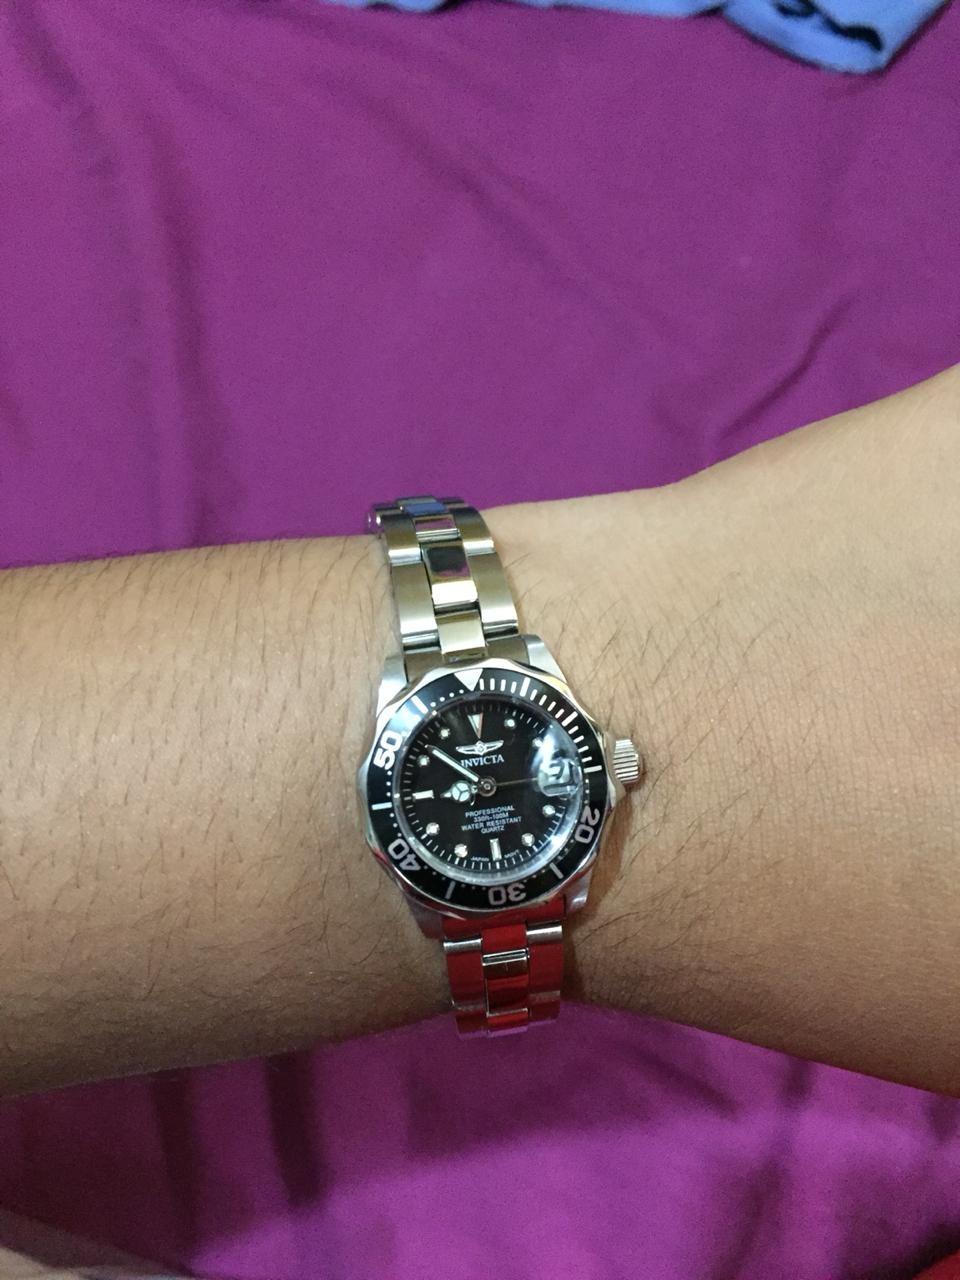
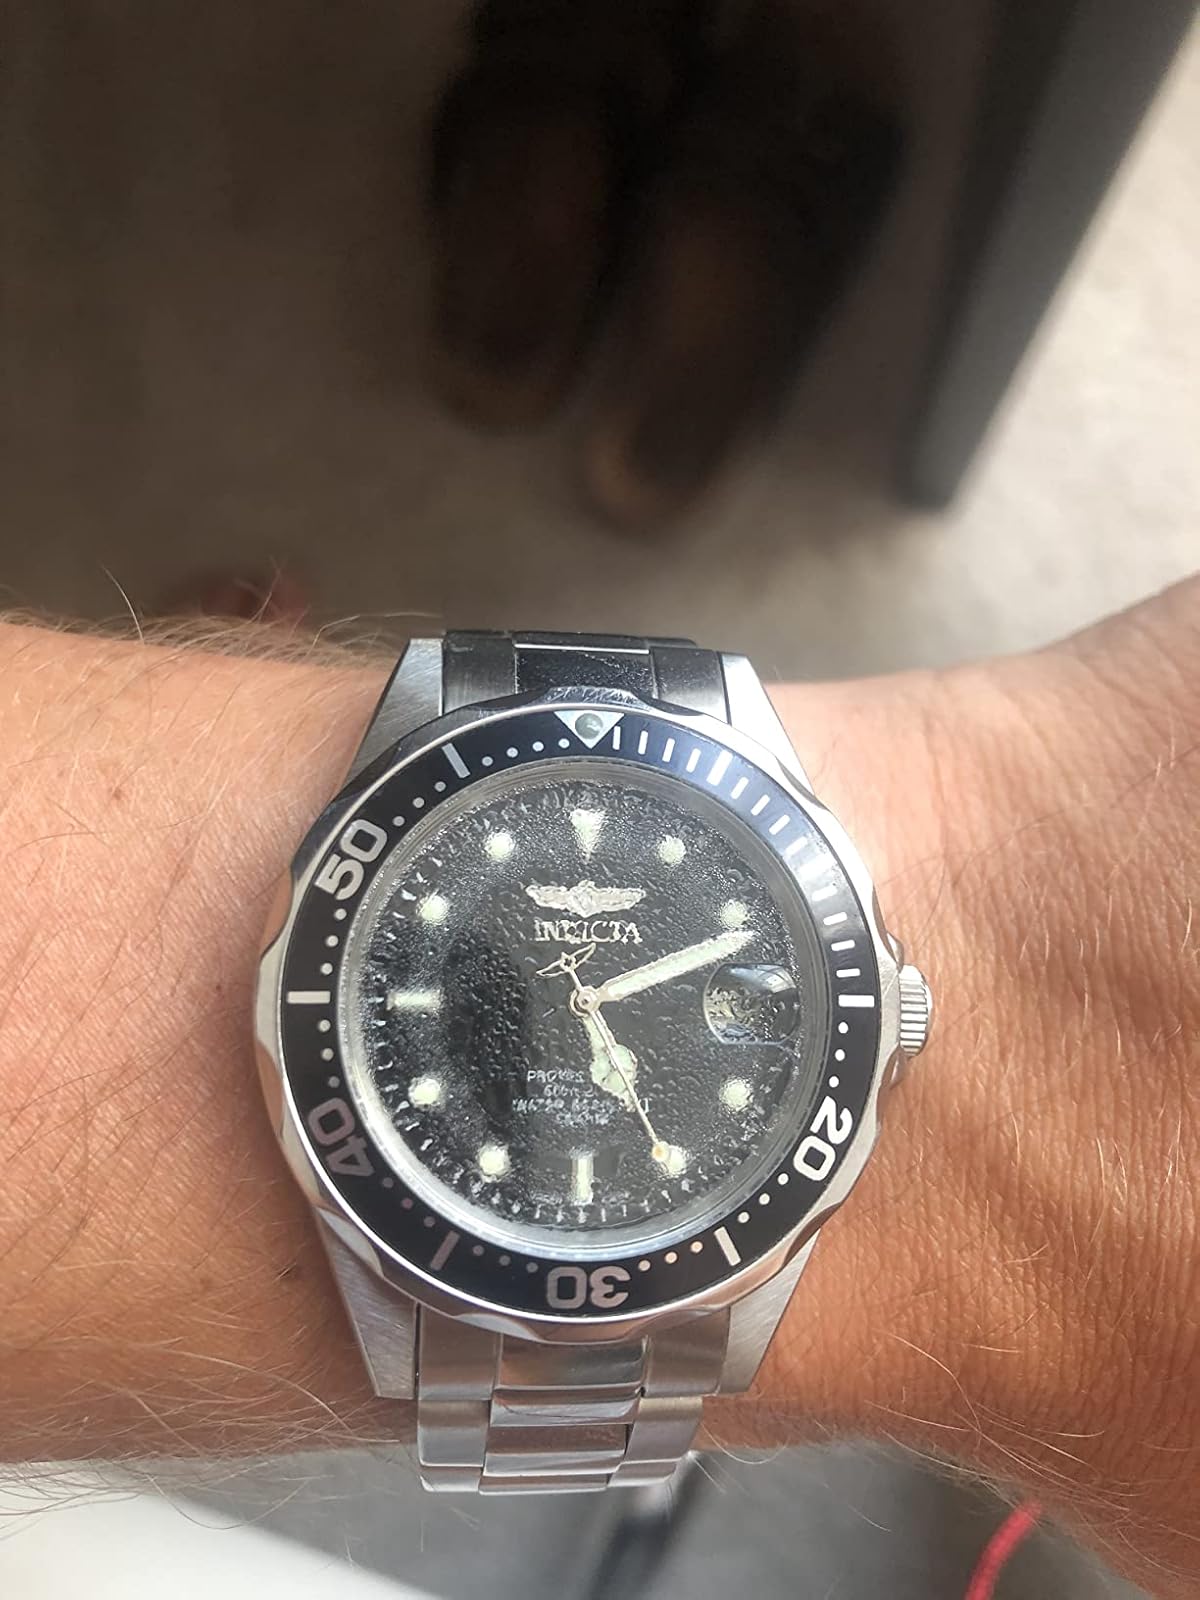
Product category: accessories_watch
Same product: yes